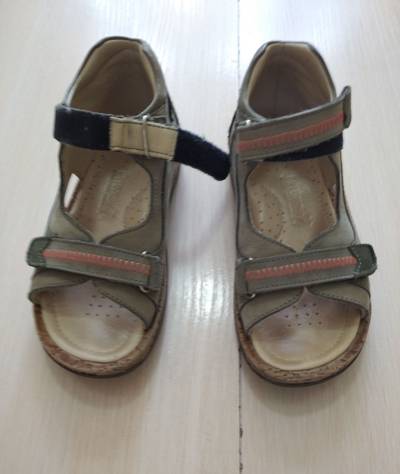
Waste category: shoes